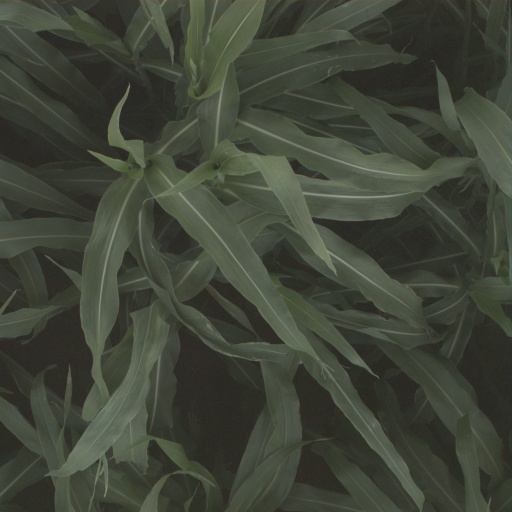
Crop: sorghum